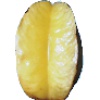
Label: Carambula 1